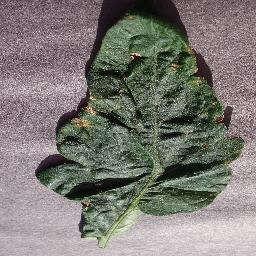
Label: Tomato___Target_Spot